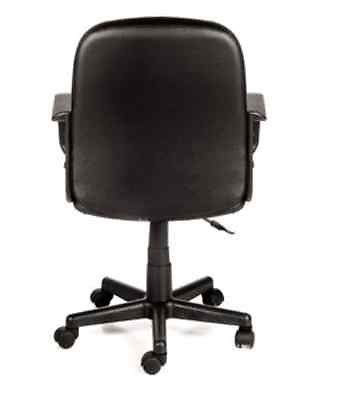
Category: chair